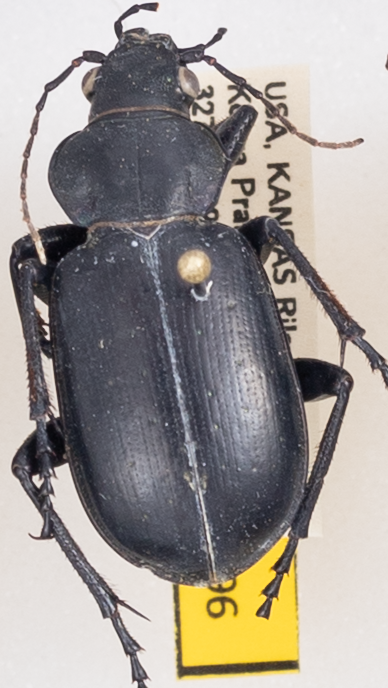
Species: Calosoma affine
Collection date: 2019-06-05
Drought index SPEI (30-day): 1.608
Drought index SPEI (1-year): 1.498
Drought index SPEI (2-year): -0.086